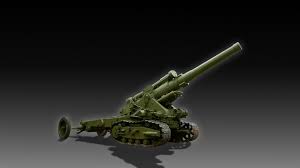
Label: Self Propelled Artillery